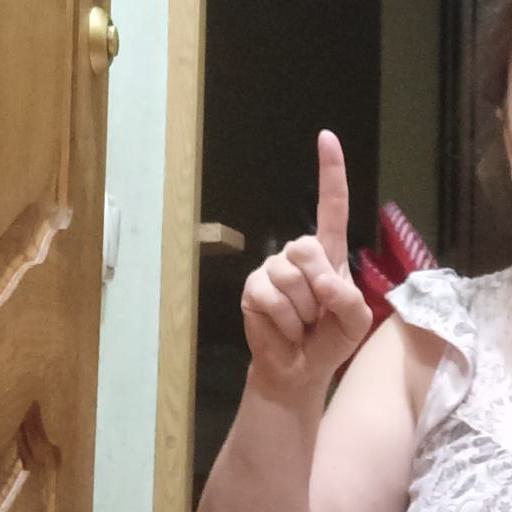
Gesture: one